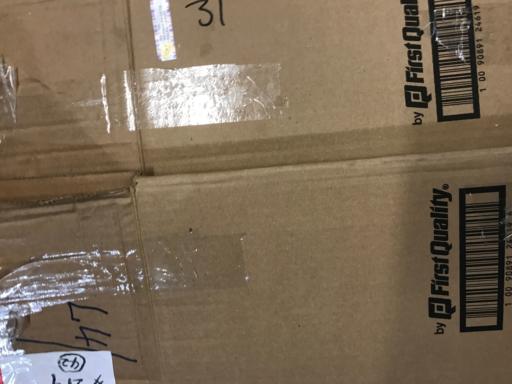
Label: cardboard